George Hastings (East Worcestershire MP)

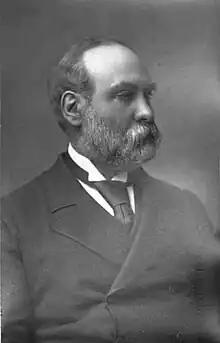

George Woodyatt Hastings (25 September 1825 – 21 October 1917) was an English Liberal politician who sat in the House of Commons from 1880 to 1892.